Charles Granville Stuart Menteath

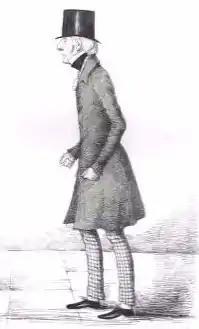
Sir Charles Granvill Stuart-Menteth, 1st Baronet, 1847 engraving

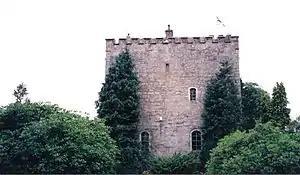
Closeburn Castle

Sir Charles Granville Stuart Menteath, 1st Baronet of Closeburn and Mansfield, FRSE FSA (1769–1847) was a Scottish advocate and landowner.